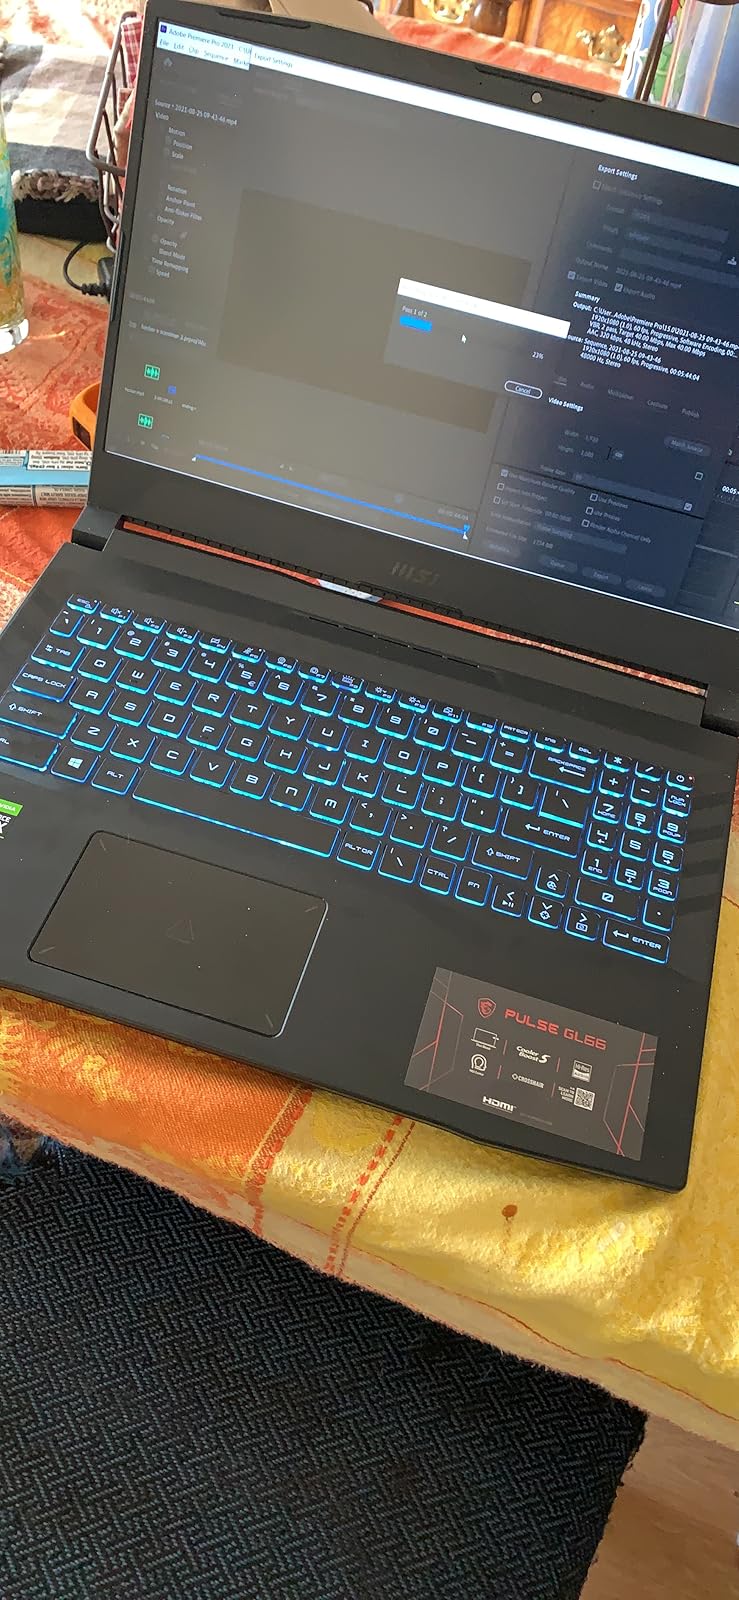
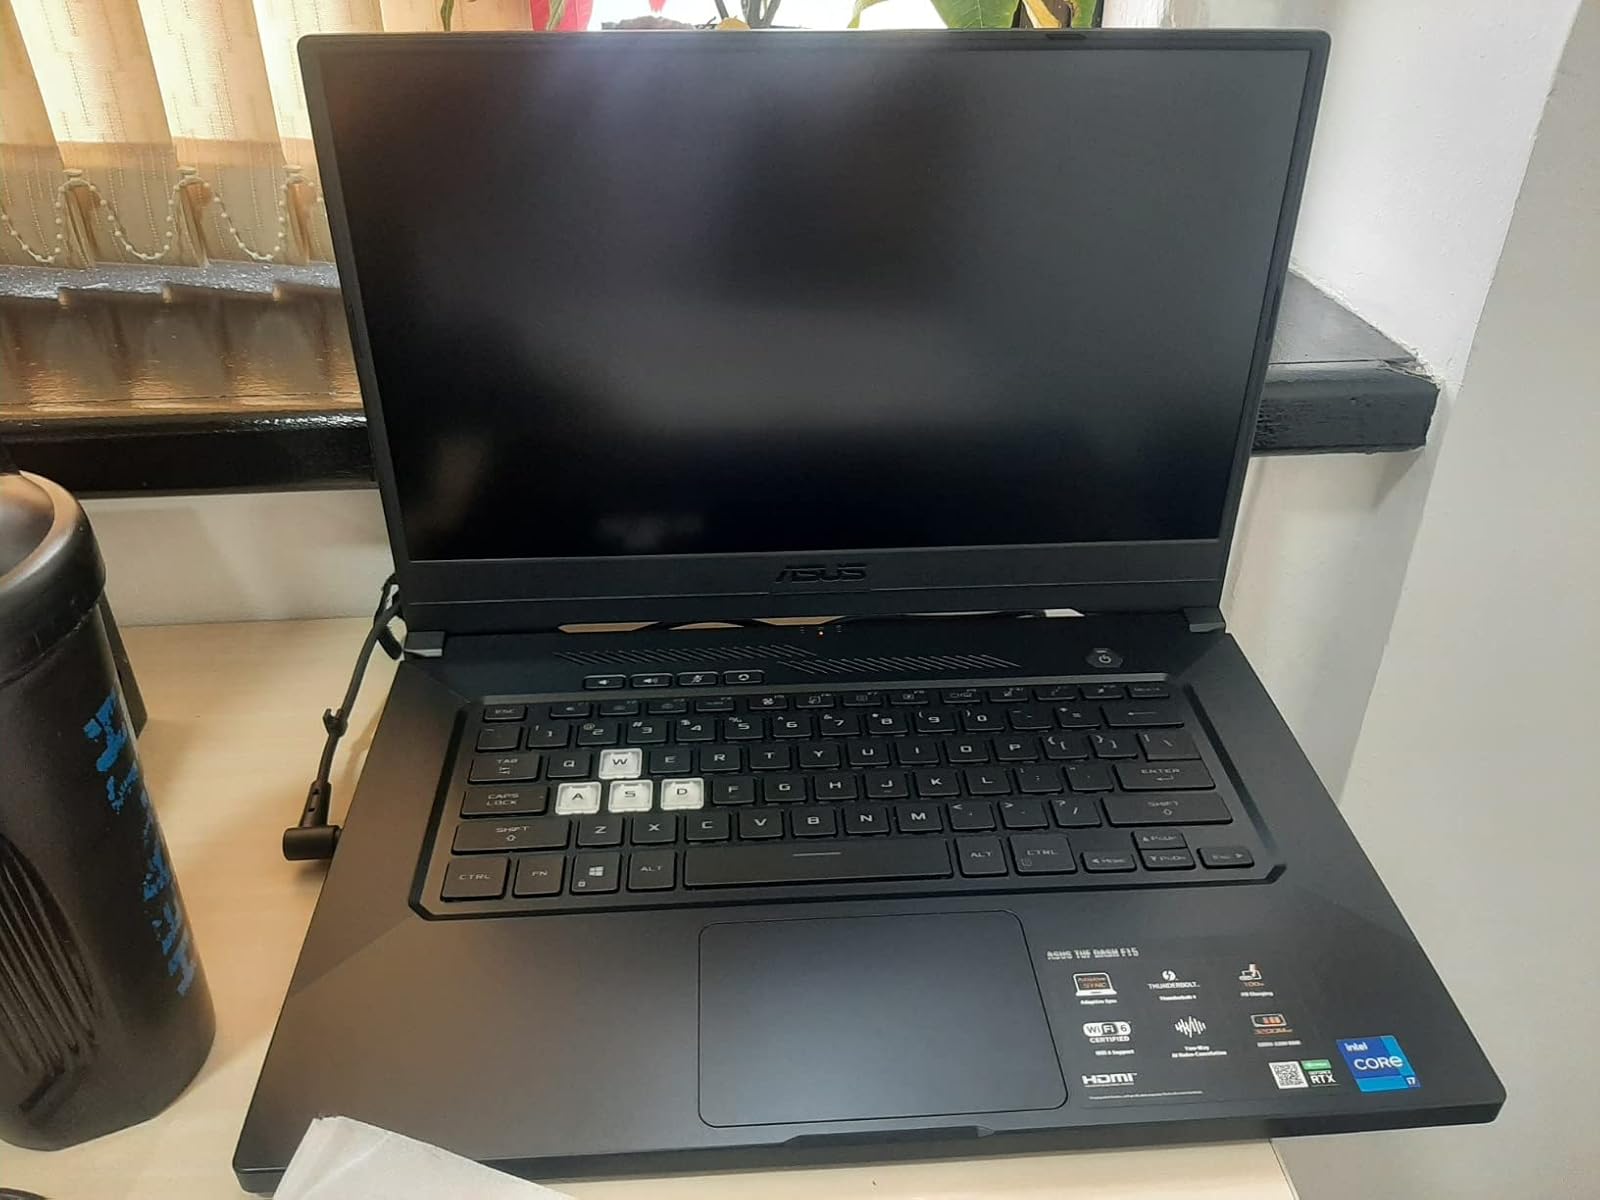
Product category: laptop
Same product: no